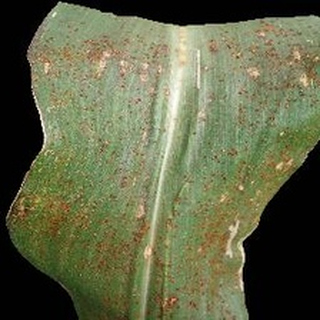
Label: corn_common_rust